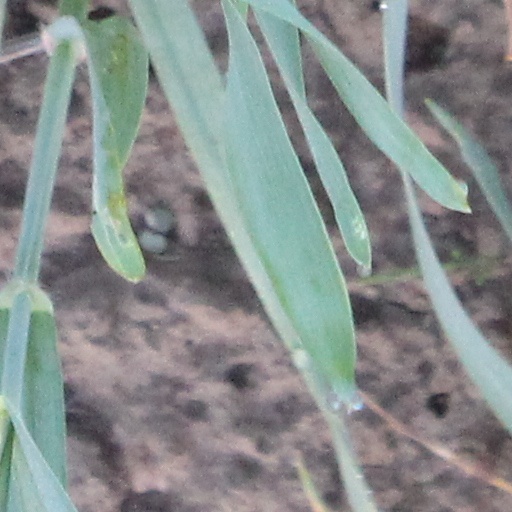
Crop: wheat